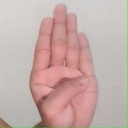
अक्षर: ब